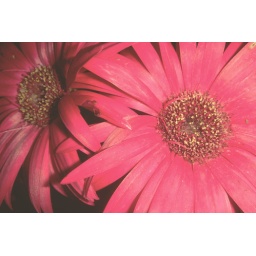
in NanTou paper church